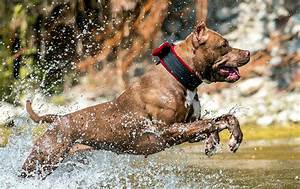
Label: cane